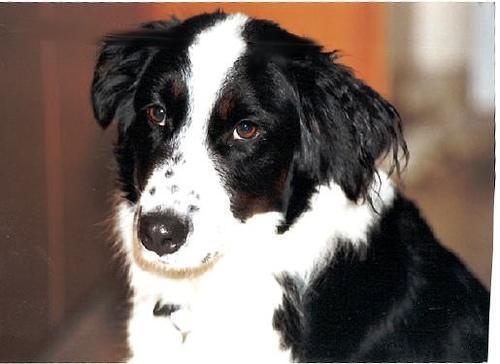
collie